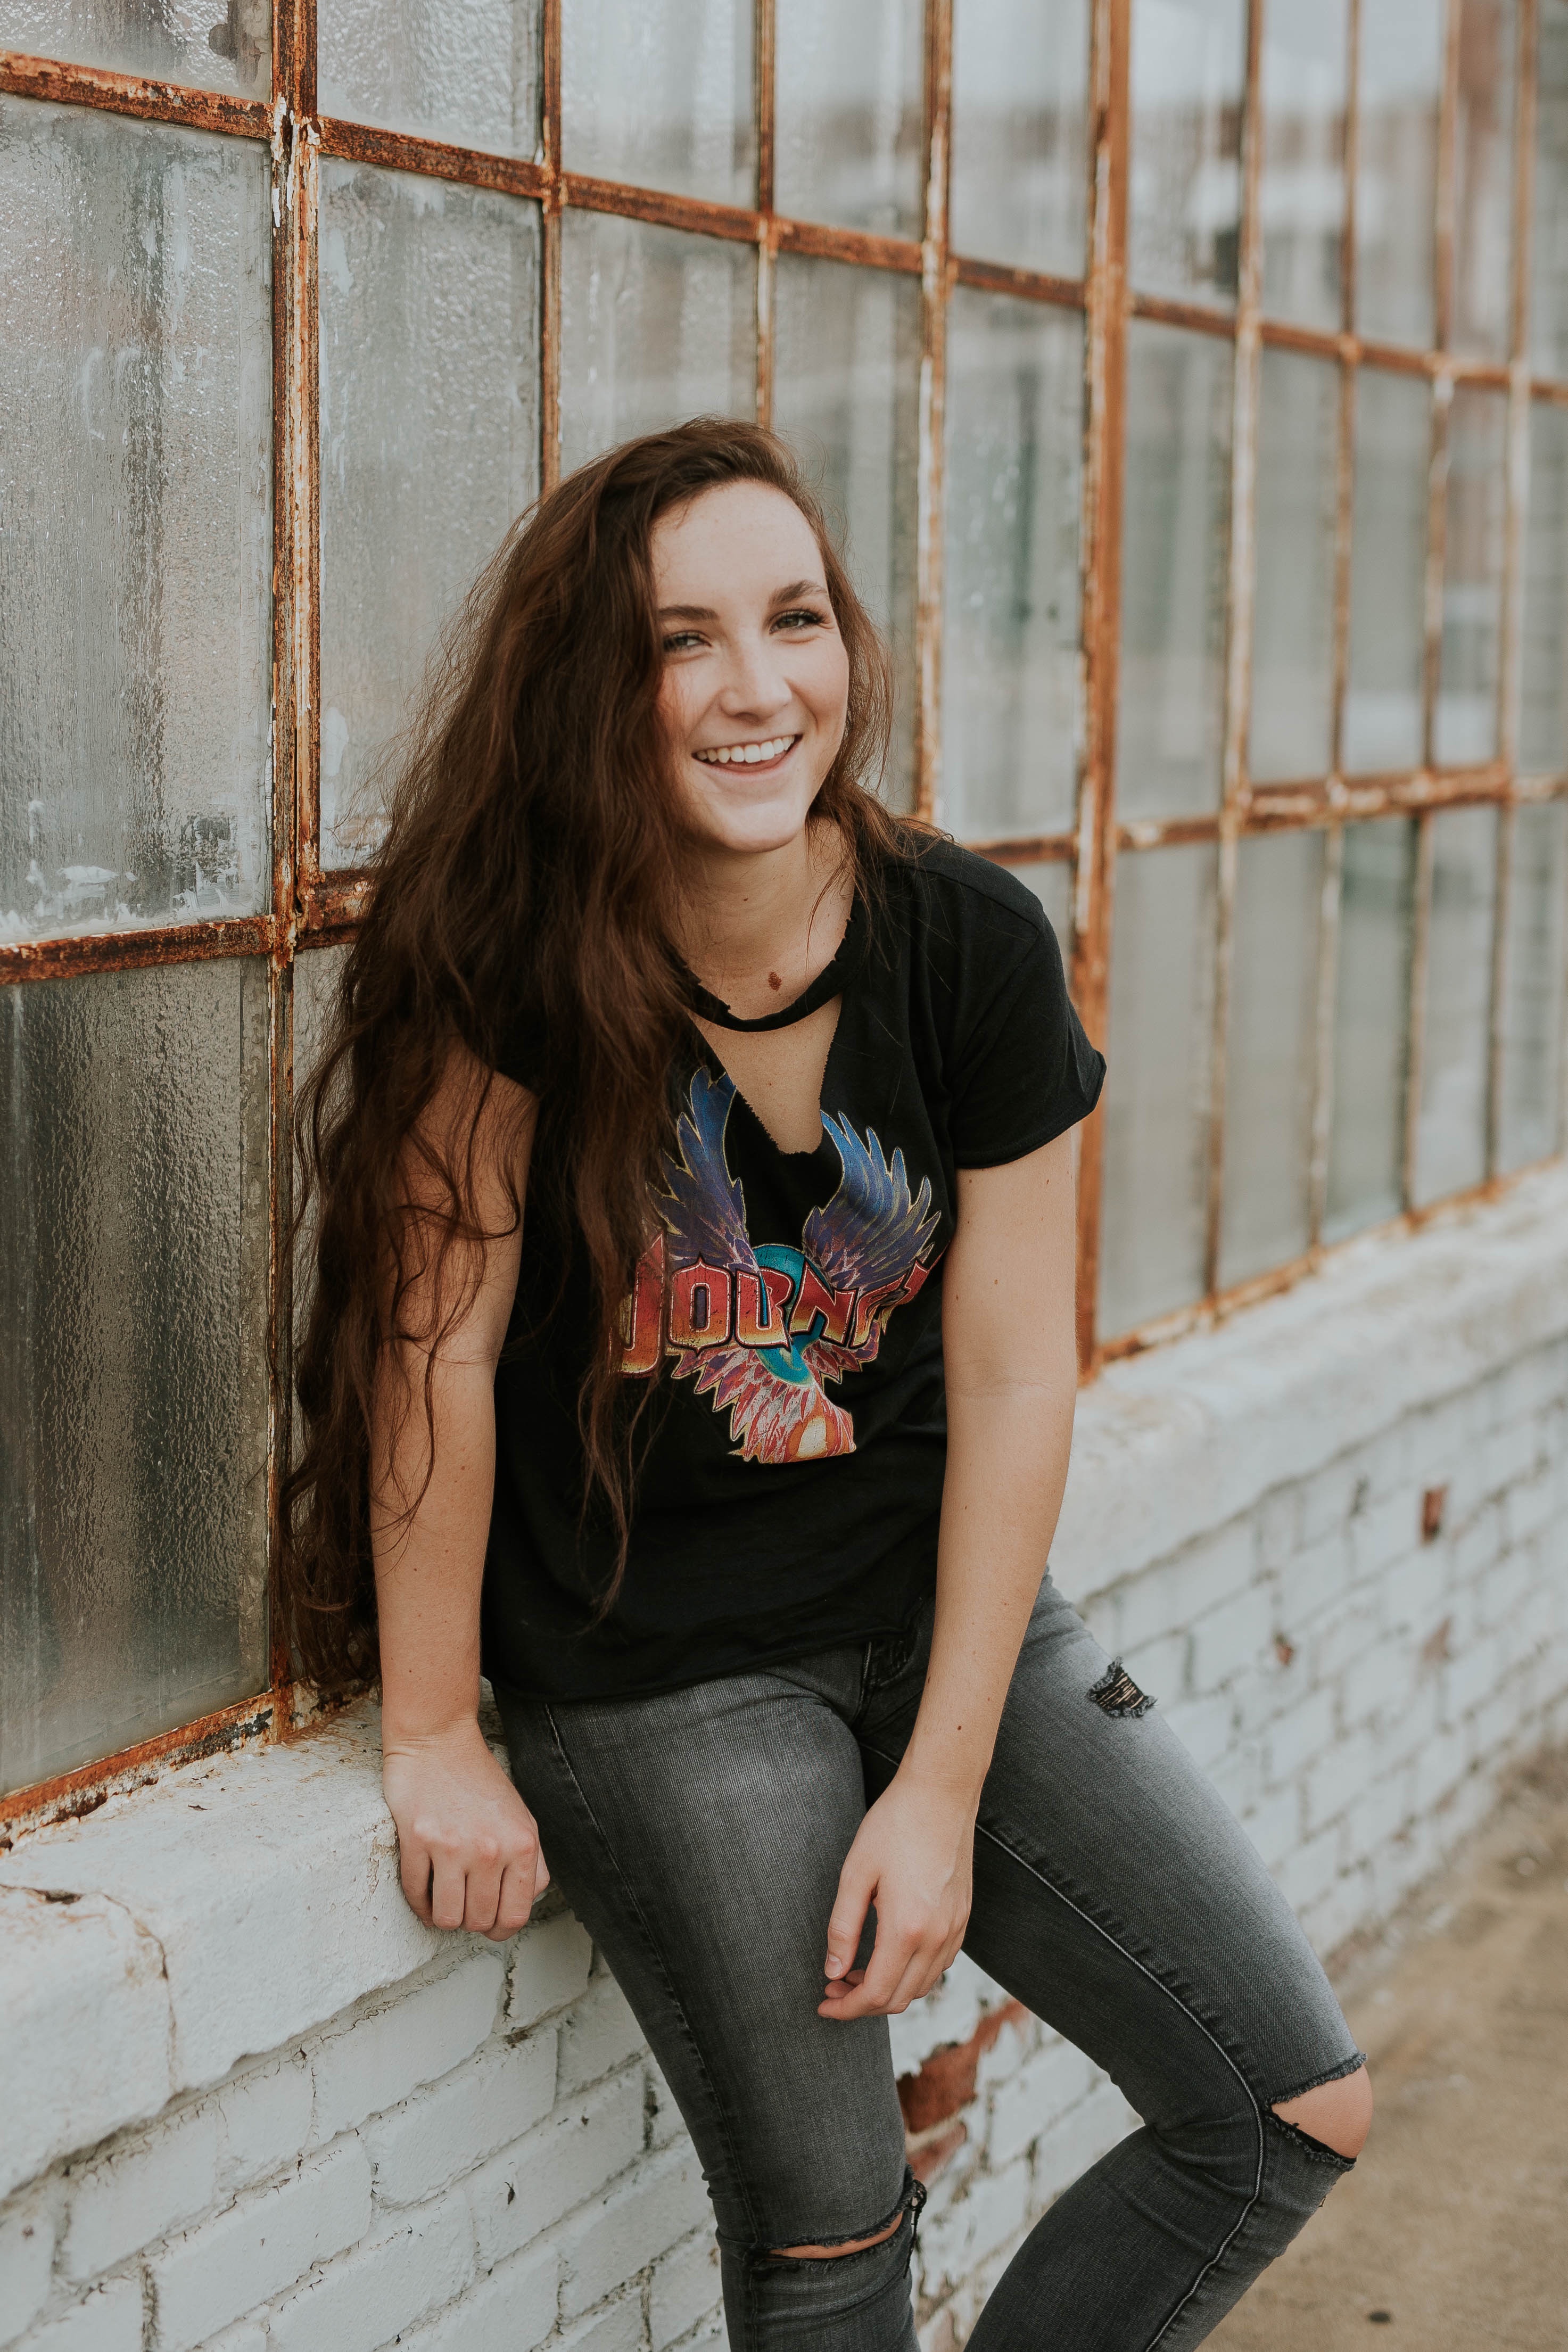
person, girl, woman, photography, leg, portrait, model, spring, sitting, fashion, clothing, black, lady, dress, photograph, beauty, photo shoot, portrait photography, human positions